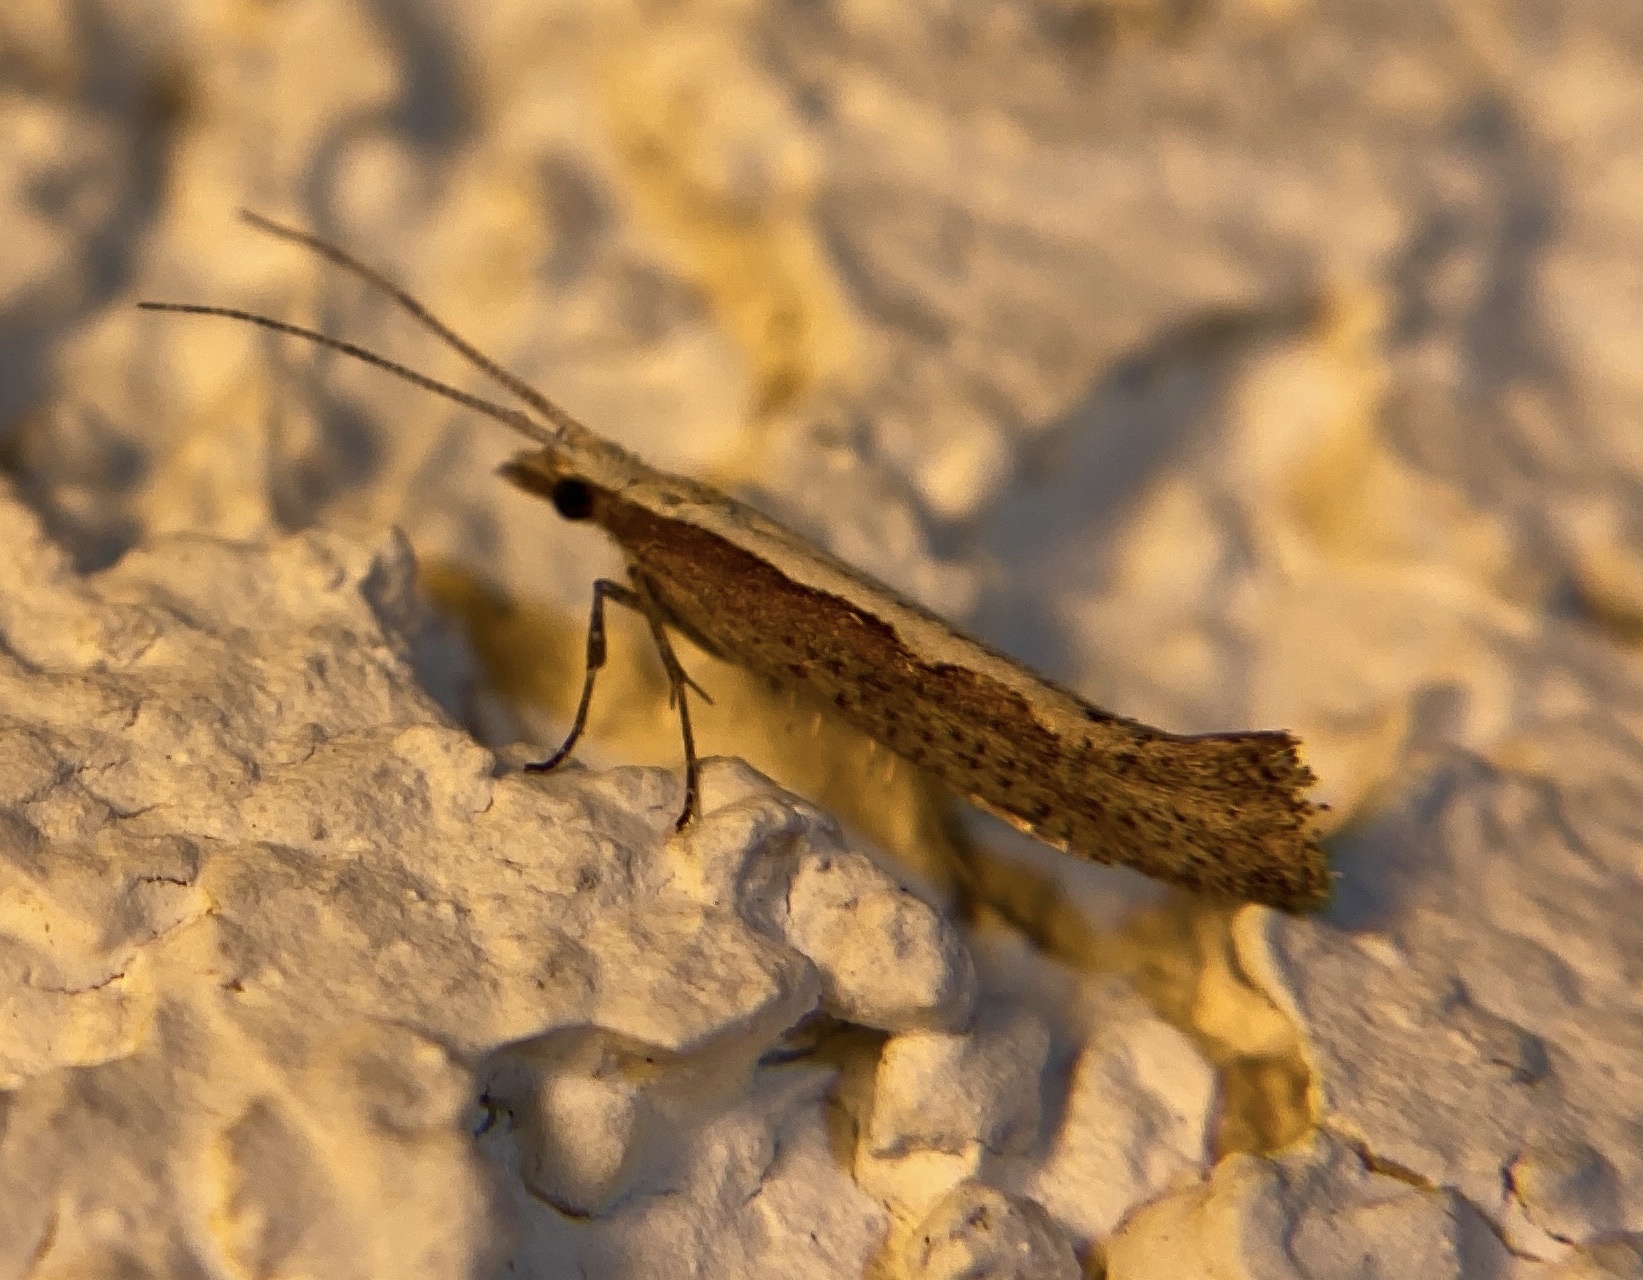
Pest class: diamondback_moth